Annelys de Vet

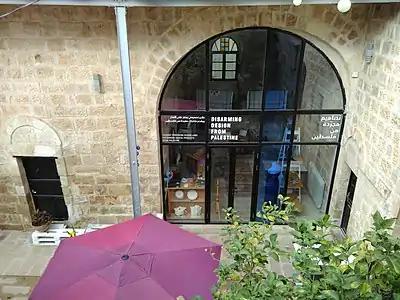
Disarming Design from Palestine shop in Birzeit

Annelys co-founded the project "Disarming Design from Palestine", a design label for the presentation and development of contemporary design from Palestine. This project was set up in collaboration with the International Academy of Art Palestine on the invitation of the Dutch NGO ICCO and became an independent organisation in 2015. Working closely together with local designers and artisans in Palestine, the label strives to narrate the human experience through its products. Through the "Disarming Design" platform objects made by Palestinian designers and artists are being promoted and sold in the rest of the world. The items made by these creatives are produced in close collaboration with local artisans. With their short supply chain they aim to contribute to a sustainable and human-centered economy.